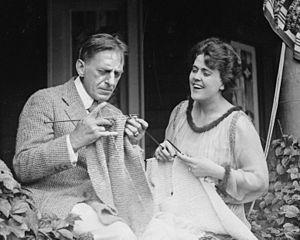
Mrs. Sidney Drew est une actrice, réalisatrice, scénariste et productrice né le 18 avril 1890 à Sedalia, décédée le 3 novembre 1925 à Los Angeles.
Sidney Drew est un acteur, réalisateur, scénariste et producteur né le 28 août 1863 à New York, décédé le 9 avril 1919 à New York.